Albuquerque Basin

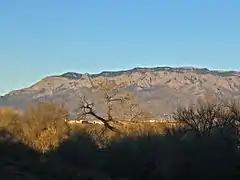
The Sandia Mountains from the Rio Grande bosque in Albuquerque. The basin terminates against this uplifted footwall.

A model of the basin based on seismic reflection data gathered by the oil industry was published in the early 1990s. In this model, the northern part of the basin was an east-tilted half graben, while the southern portion was a west-tilted half graben. A transfer zone running in a southwest direction connected the two. More recently, gravity data has given support for a different model, which is consistent with other sources of information. In this new model, the northern portion is an ENE-facing half-graben, extending further east than had been thought, while the southern portion is an east-facing half graben. The two are connected by a structural high running in a northwest direction. There is a west-tilting area in the southwestern margin of the basin, but it is just wide.